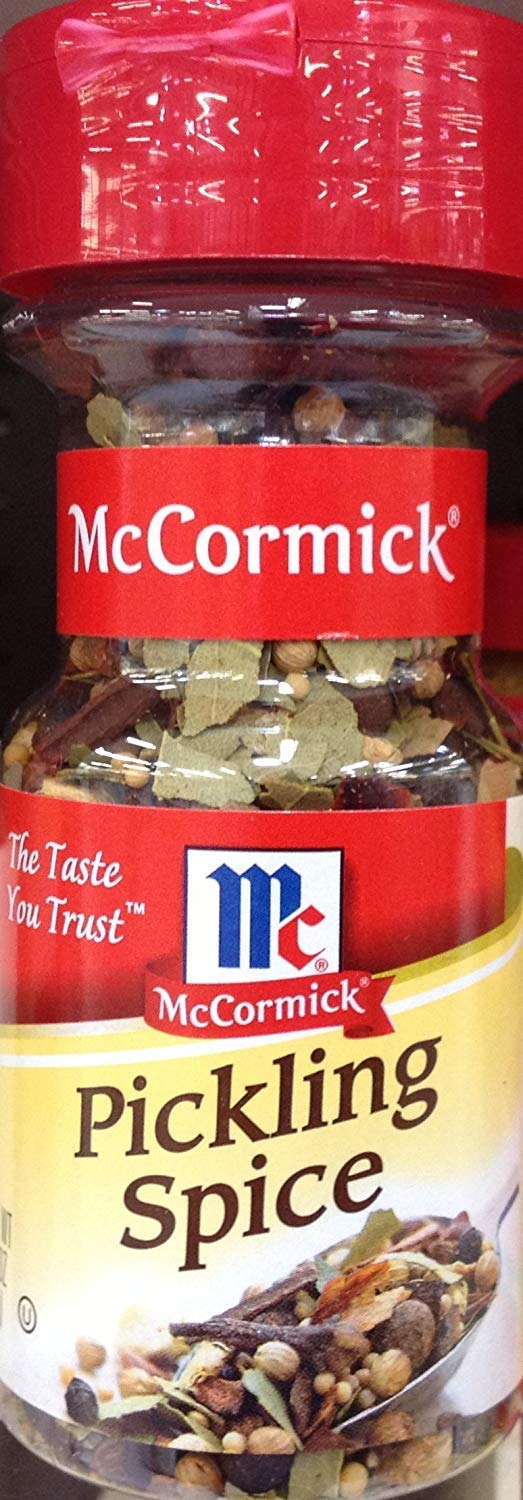
Item Name: McCormick Pickling Spice, Mixed, 1.5 OZ
Value: 1.5
Unit: Ounce

Price: 9.84